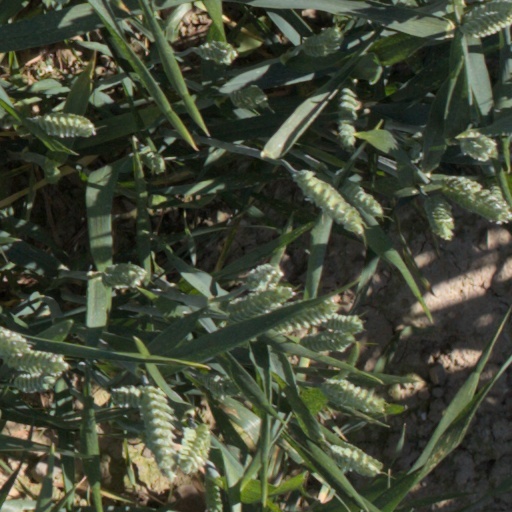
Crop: wheat